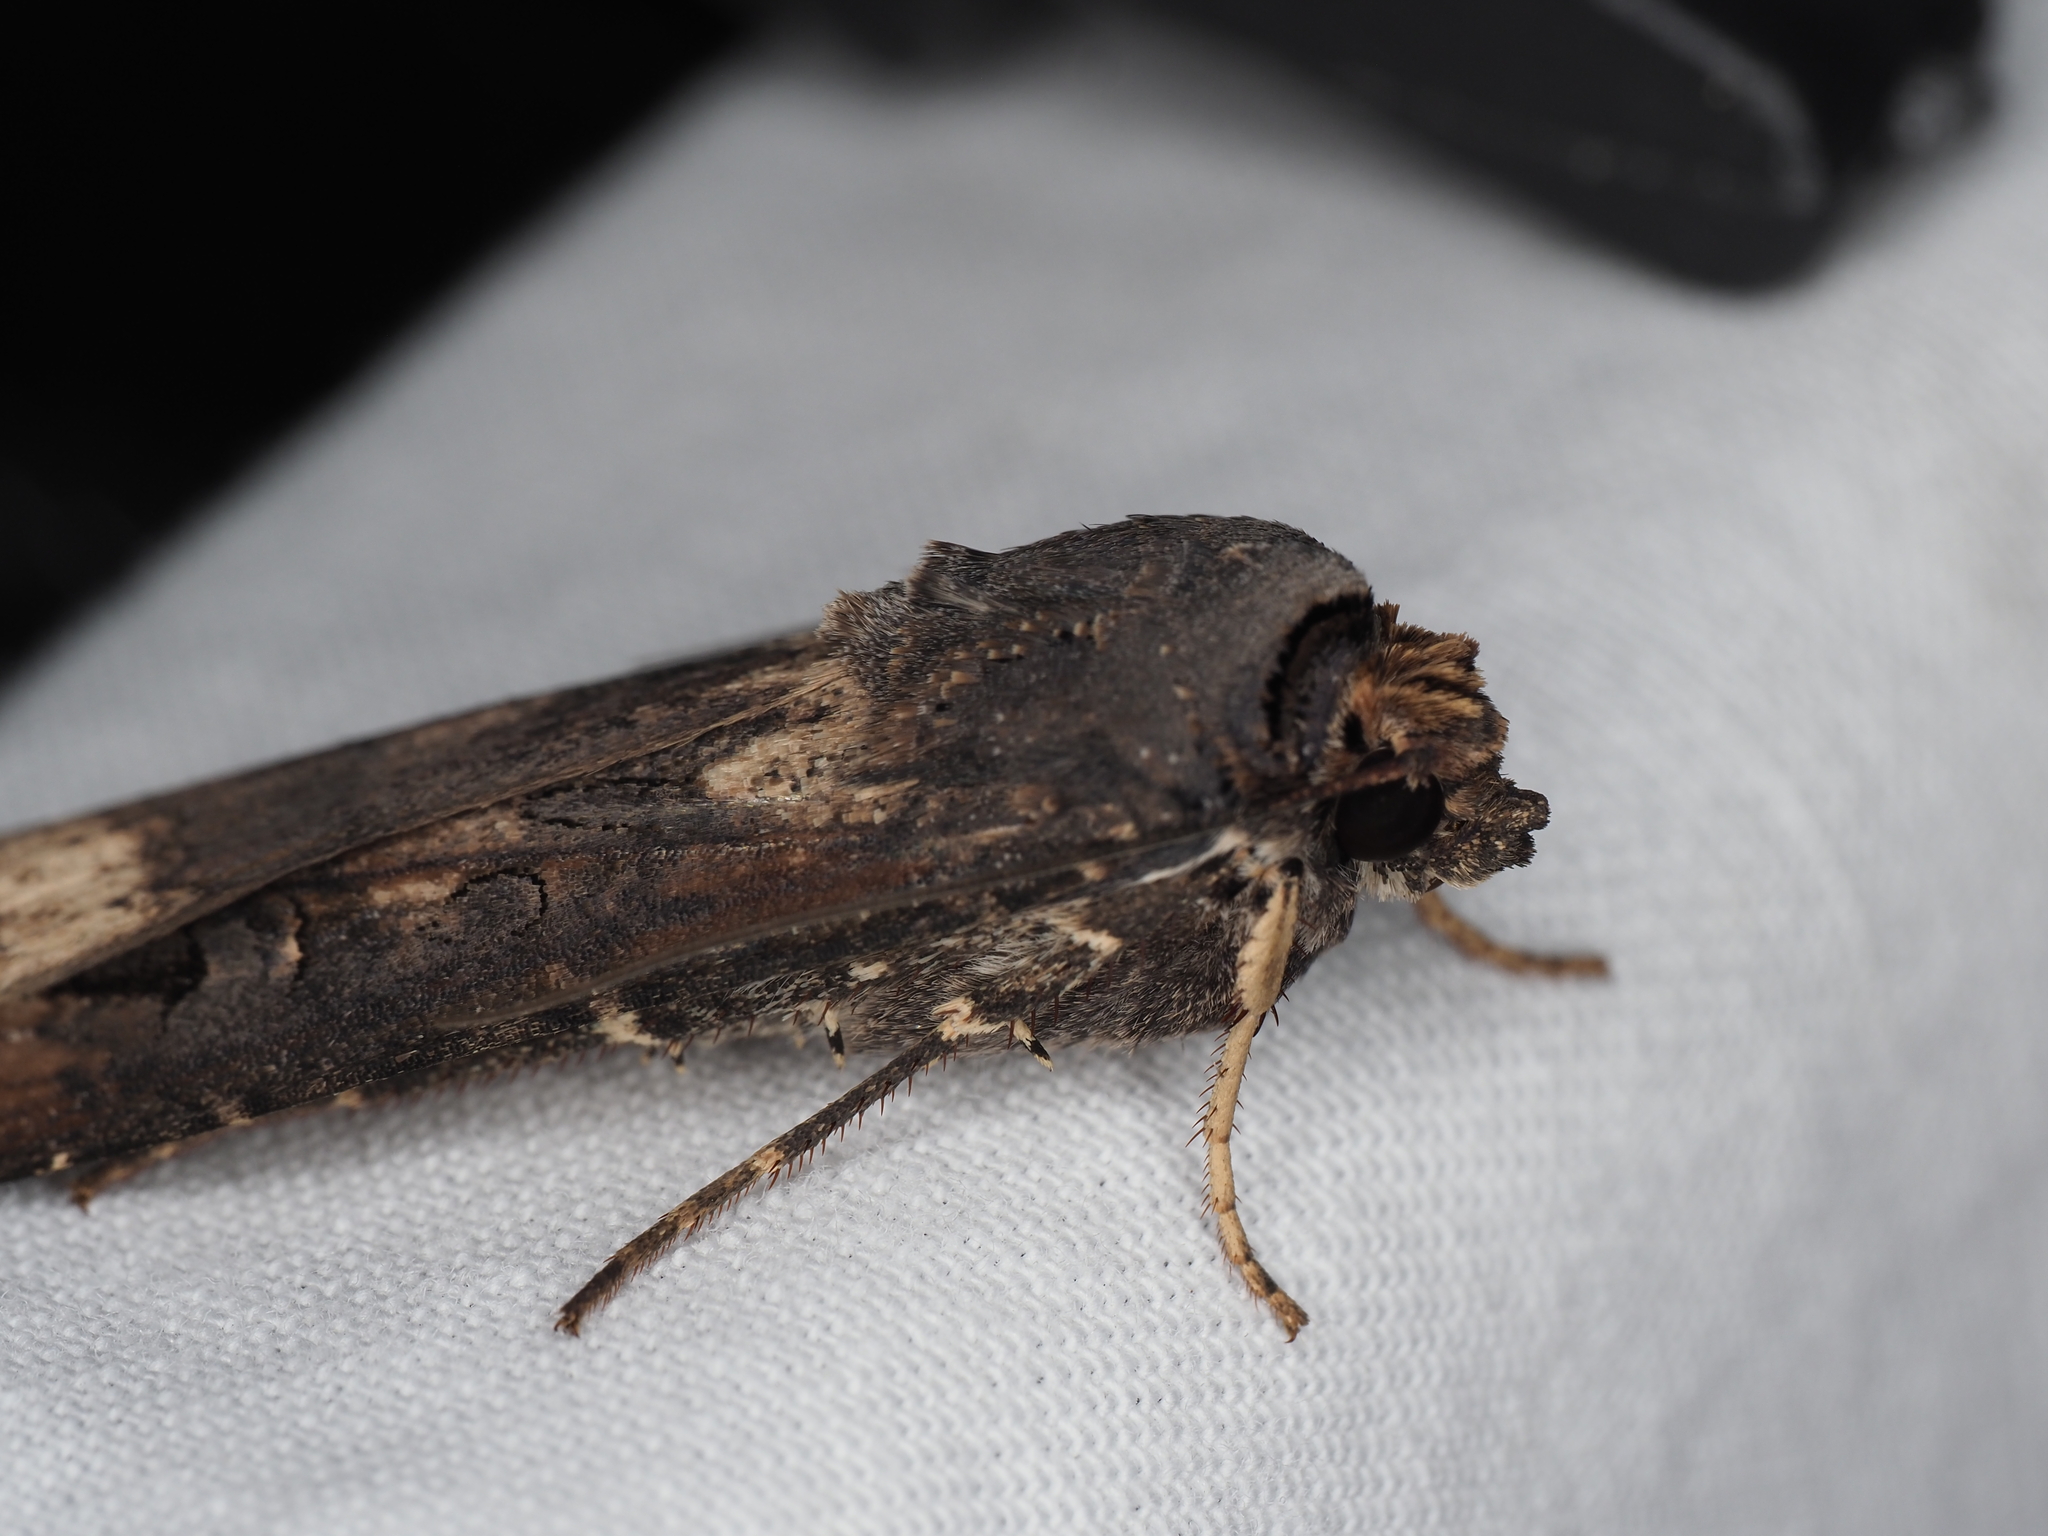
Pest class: cutworms